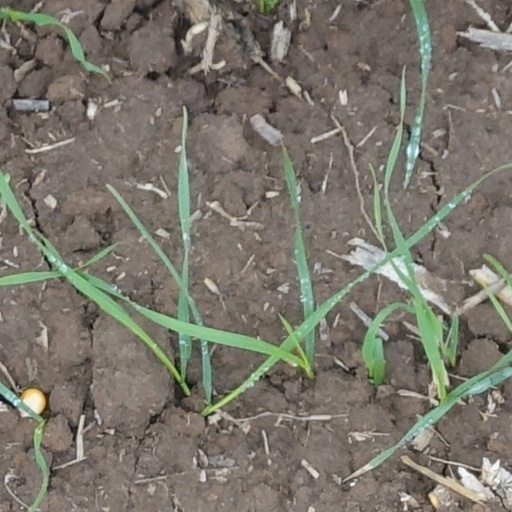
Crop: wheat